Rubye Hibler Hall

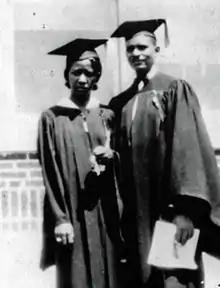
Photograph of Rubye M. Hibler and Ira Hall during their graduation from Langston University, Langston, OK, c. 1932.

Rubye Hibler Hall (1912–2003) was an American educator. She was the first African-American appointed to the Oklahoma State Regents for Higher Education.